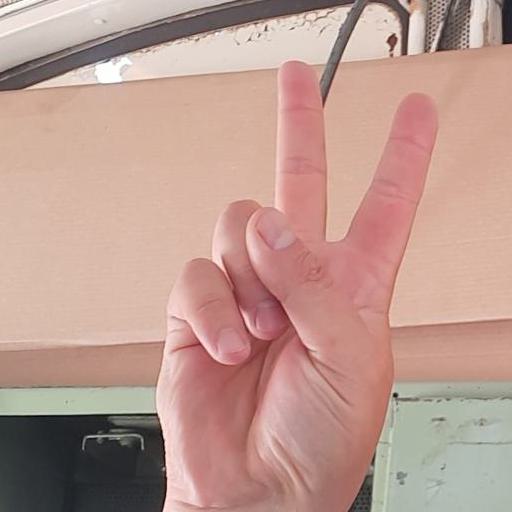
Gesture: peace